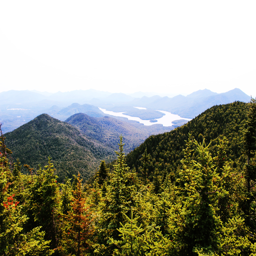
from the top of hill